Types of motorcycles

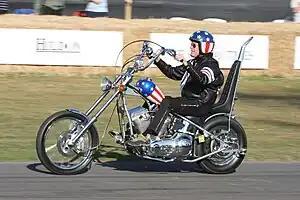
Actor Peter Fonda aboard an "Easy Rider" chopper

Choppers are a type of cruiser, so called because they are a "chopped", or cut-down, version of a production cruiser. Choppers are usually custom projects that result in a bike modified to suit the owner's ideals, and, as such, are a source of pride and accomplishment. Stereotypically, a chopper may have raked-out forks, small fuel tanks and high handlebars. Choppers were popularised in the Peter Fonda film "Easy Rider". Being designed primarily for visual effect, choppers will rarely be suitable for lengthy cruising.